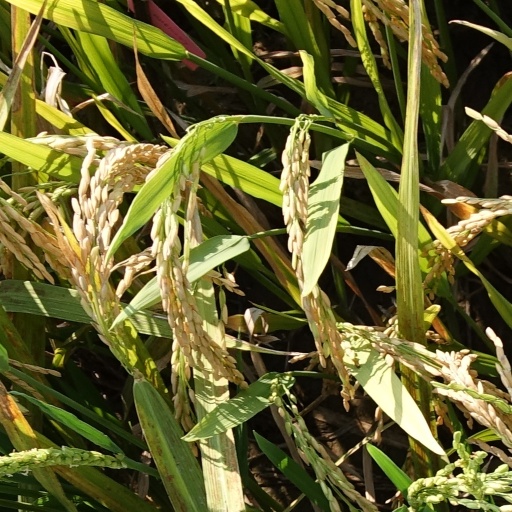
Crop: rice